List of former Atlanta street names

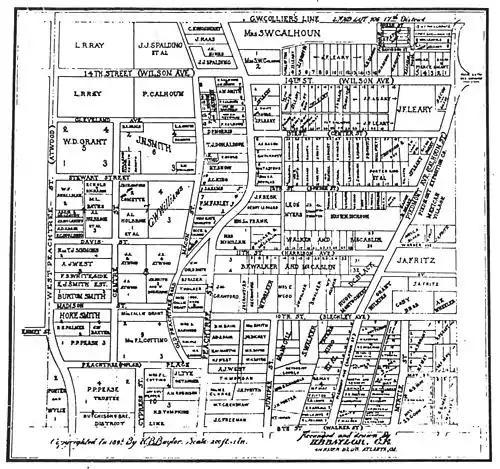
Map including alternative street names in what is now Midtown Atlanta, 1895

On October 17, 1903, "The Atlanta Constitution" published the list shown below. Developer Forrest Adair had provided the Atlanta City Council this list of more than 225 streets whose names had been changed from the 1847 founding of the city up until that time. Some streets had experienced multiple renamings, bearing as many as nine different names, resulting in over 650 total names, such as: